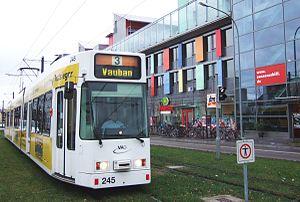
Tram n°3 dans le quartier Vauban à Freiburg
Le quartier Vauban est un écoquartier au sud de la ville de Fribourg-en-Brisgau, en Allemagne.
Les sociétés expérimentales ont été créées en fonction de valeurs et d'idées qui changent du mode de pensée actuel. Ces modèles de sociétés ont des aspects intéressants et qui doivent être mis en avant : la vie en communauté, l'utilisation de ressources naturelles, le rapport de l'homme à la voiture ainsi que l'égalité des ressources et des moyens.